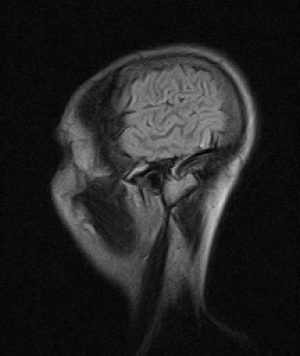
MR-scanning
Billeder fra MR-scanning, set fra siden med start i højre side
Billeder fra MR-scanning, set fra siden med start i højre side
MR-scanning er en teknik, hvor radiobølger og magnetisme typisk anvendes til at danne billeder af kroppens indre. Der kan optages detaljerede billeder med god kontrast mellem forskellige vævstyper, og metoden anvendes derfor bredt til medicinsk billeddiagnostik. Ved MR-scanning udnyttes det, at visse atomkerner er magnetiske, og at de i et magnetfelt kan bringes i svingninger ved anvendelse af radiobølger. Efterfølgende udsender kroppen selv radiobølger, som måles og analyseres. MR-scanning dækker over en lang række teknikker, som alle er baseret på dette grundlæggende princip. Afhængigt af hvordan målinger foretages og analyseres, kan MR-scanning således bruges til visualisere eksempelvis anatomiske strukturer, vævets konsistens, hjerneaktivitet, cellernes stofskifte, og blodgennemstrømning. Metoden bruges til diagnostik af sygdomme som kræft, ryg-, hjerte-, led- og hjernelidelser. Derudover anvendes MR forskningsmæssigt til eksempelvis kortlægning af hjernens funktioner.